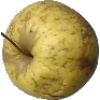
Label: Apple Golden 1